Reported Missing (1922 film)

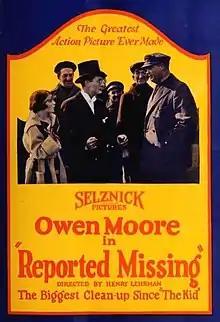

Reported Missing is a 1922 American silent comedy film directed by Henry Lehrman and starring Owen Moore, Pauline Garon, and Tom Wilson.